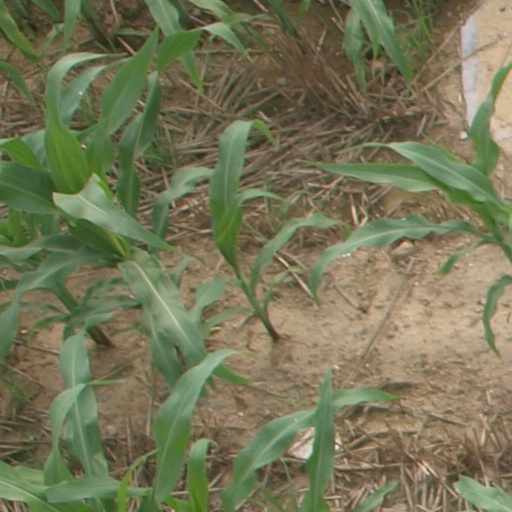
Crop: maize; corn